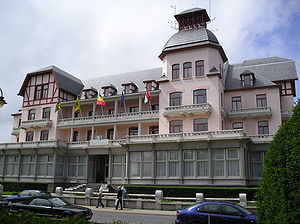
De Haan
Rådhuset i De Haan
De Haan er en by i Flandern i det vestlige Belgien. Byen ligger i provinsen Vestflandern, ved kysten til Nordsøen. Indbyggertallet er pr. 2006 på ca. 12.000 mennesker.